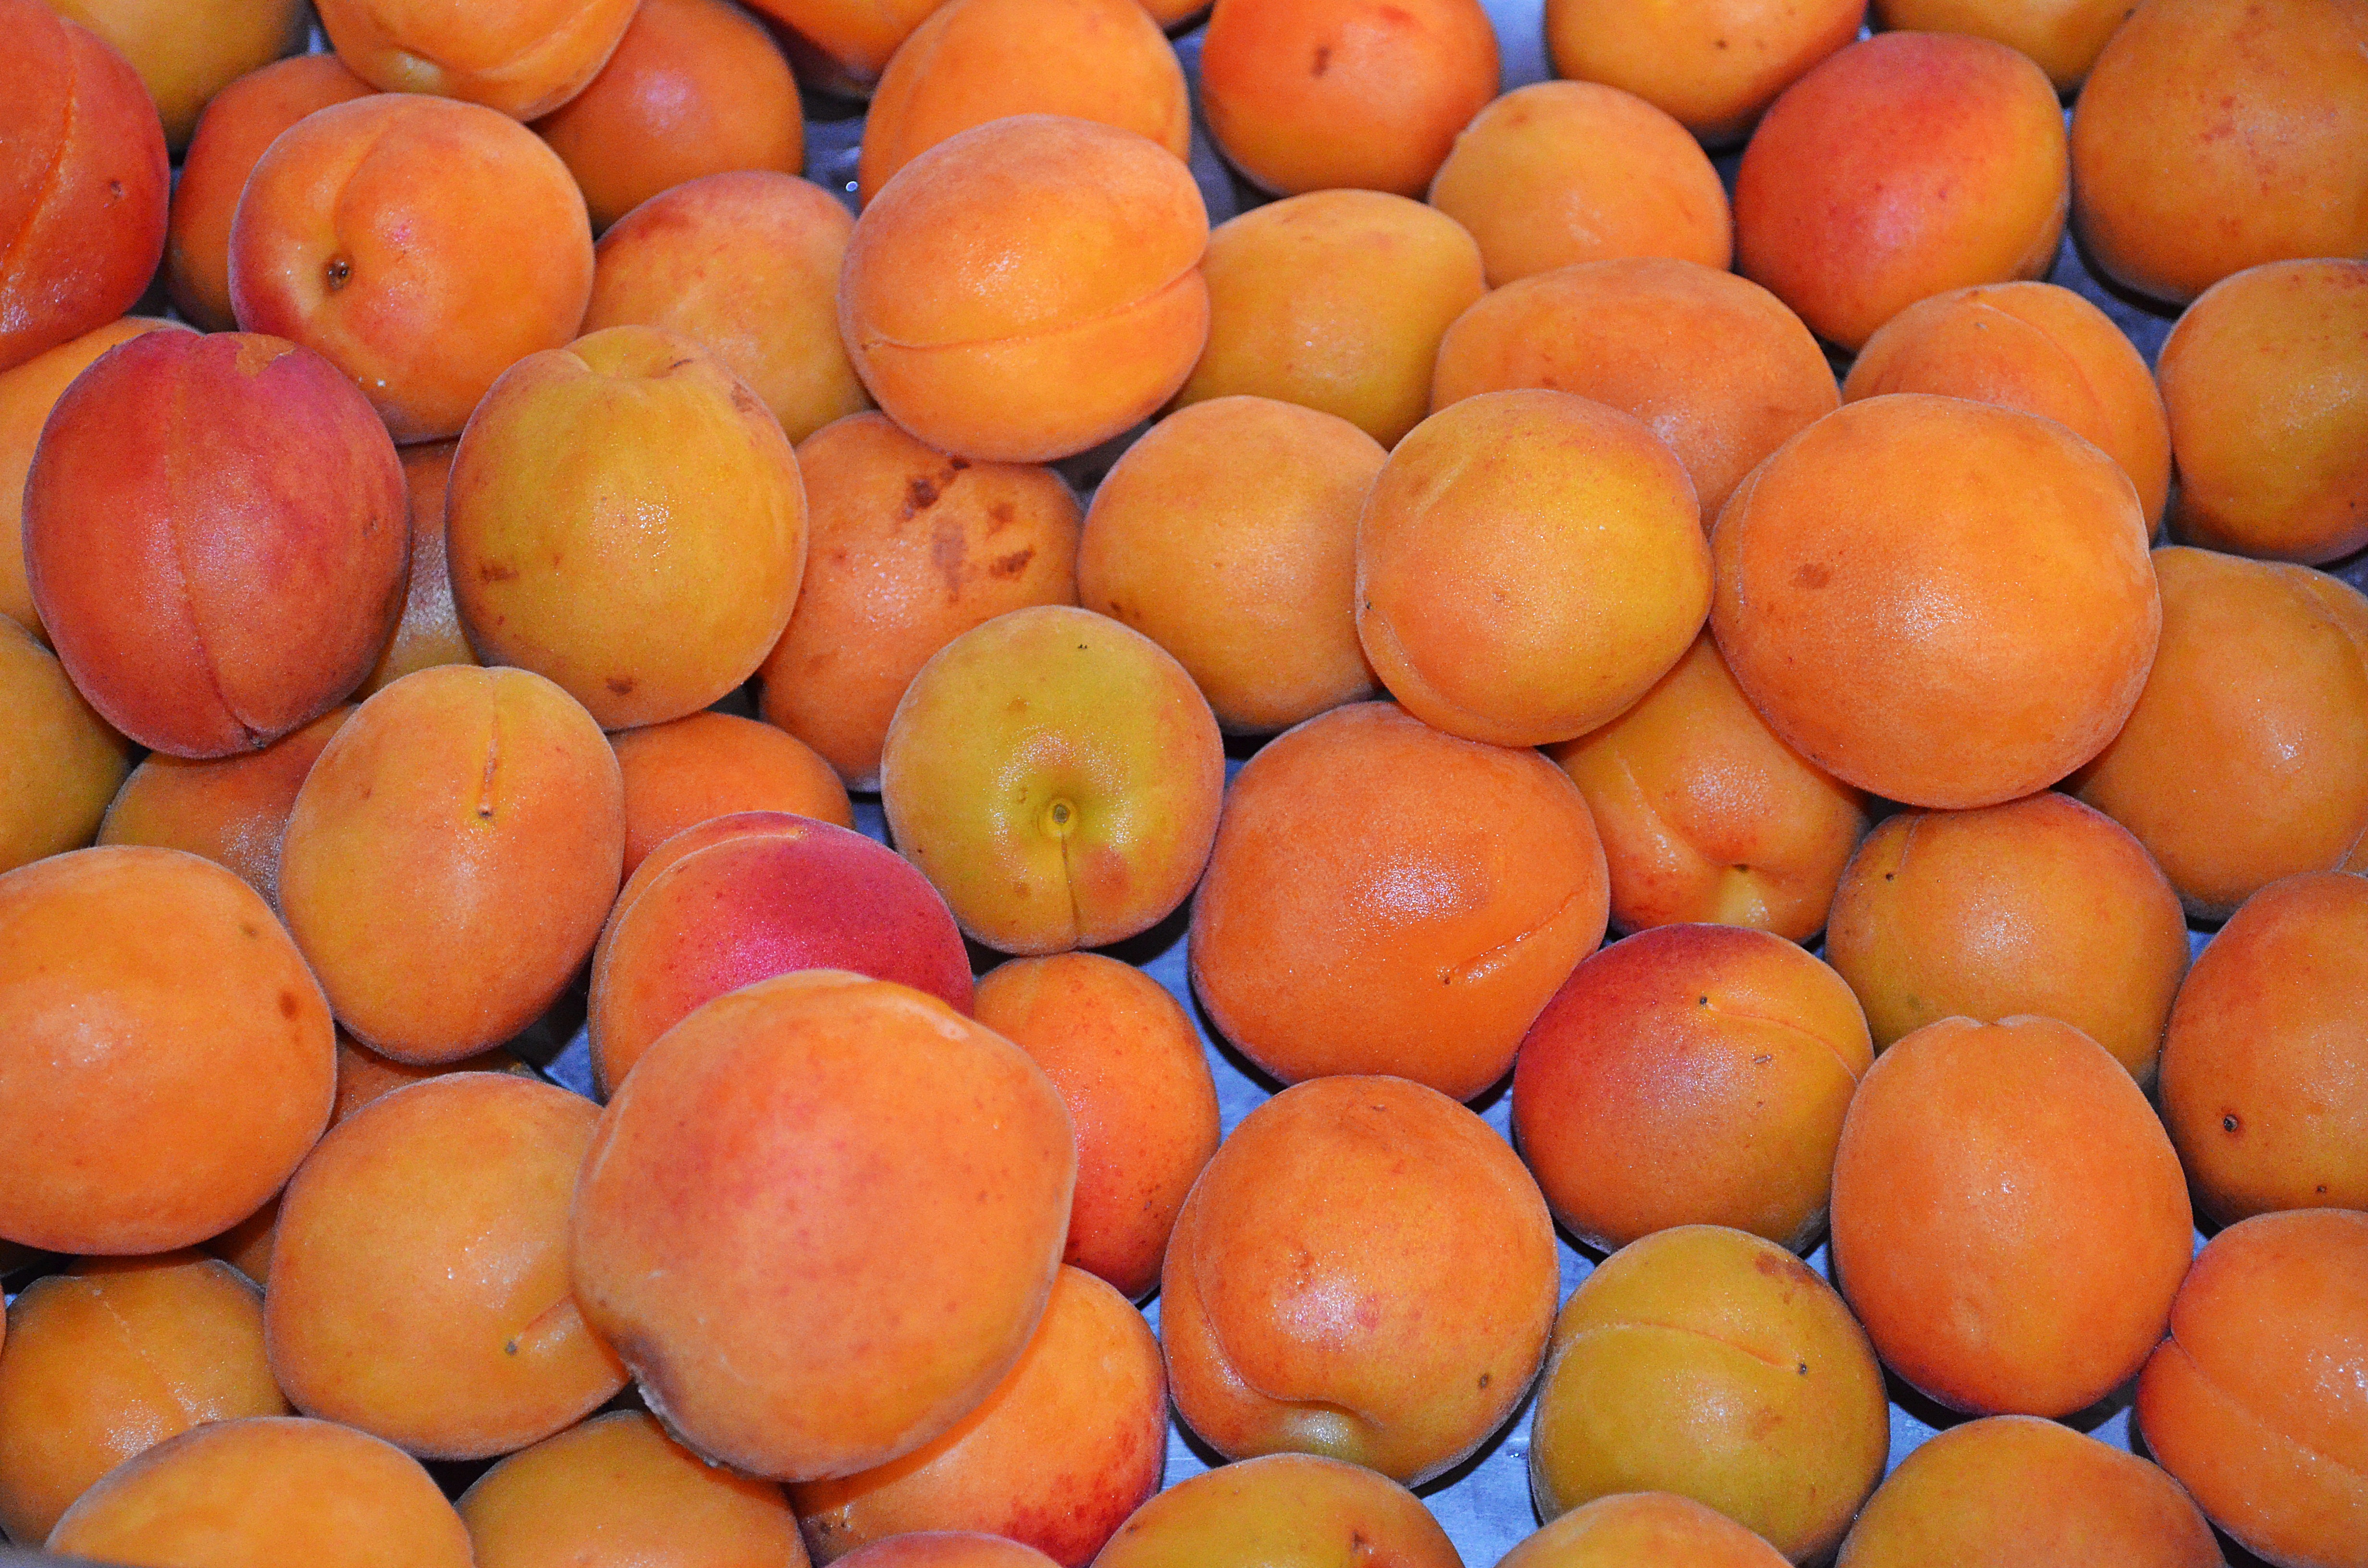
nature, plant, fruit, sweet, summer, food, produce, natural, fresh, closeup, juice, trees, apricot, sad, eating, fruit tree, tangerine, clementine, lean, healthy food, persimmon, diospyros, natural food, preparations, flowering plant, rose family, the cultivation of, mandarin orange, land plant, rose order, tangelo